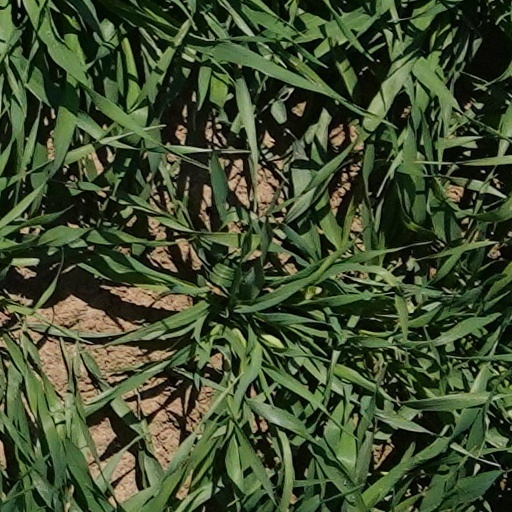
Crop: wheat